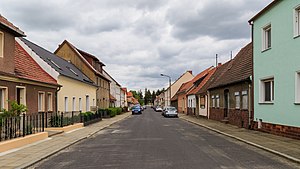
Doberlug-Kirchhain
Doberlug-Kirchhain er en by i Landkreis Elbe-Elster i den tyske delstat Brandenburg. Den opstod i 1950 ved sammenlægningen af de to til hinanden opgrænsende byer Doberlug og Kirchhain. Garveriet og Cistercienserordenklosteret Dobrilugk bragte velstand og betydning.